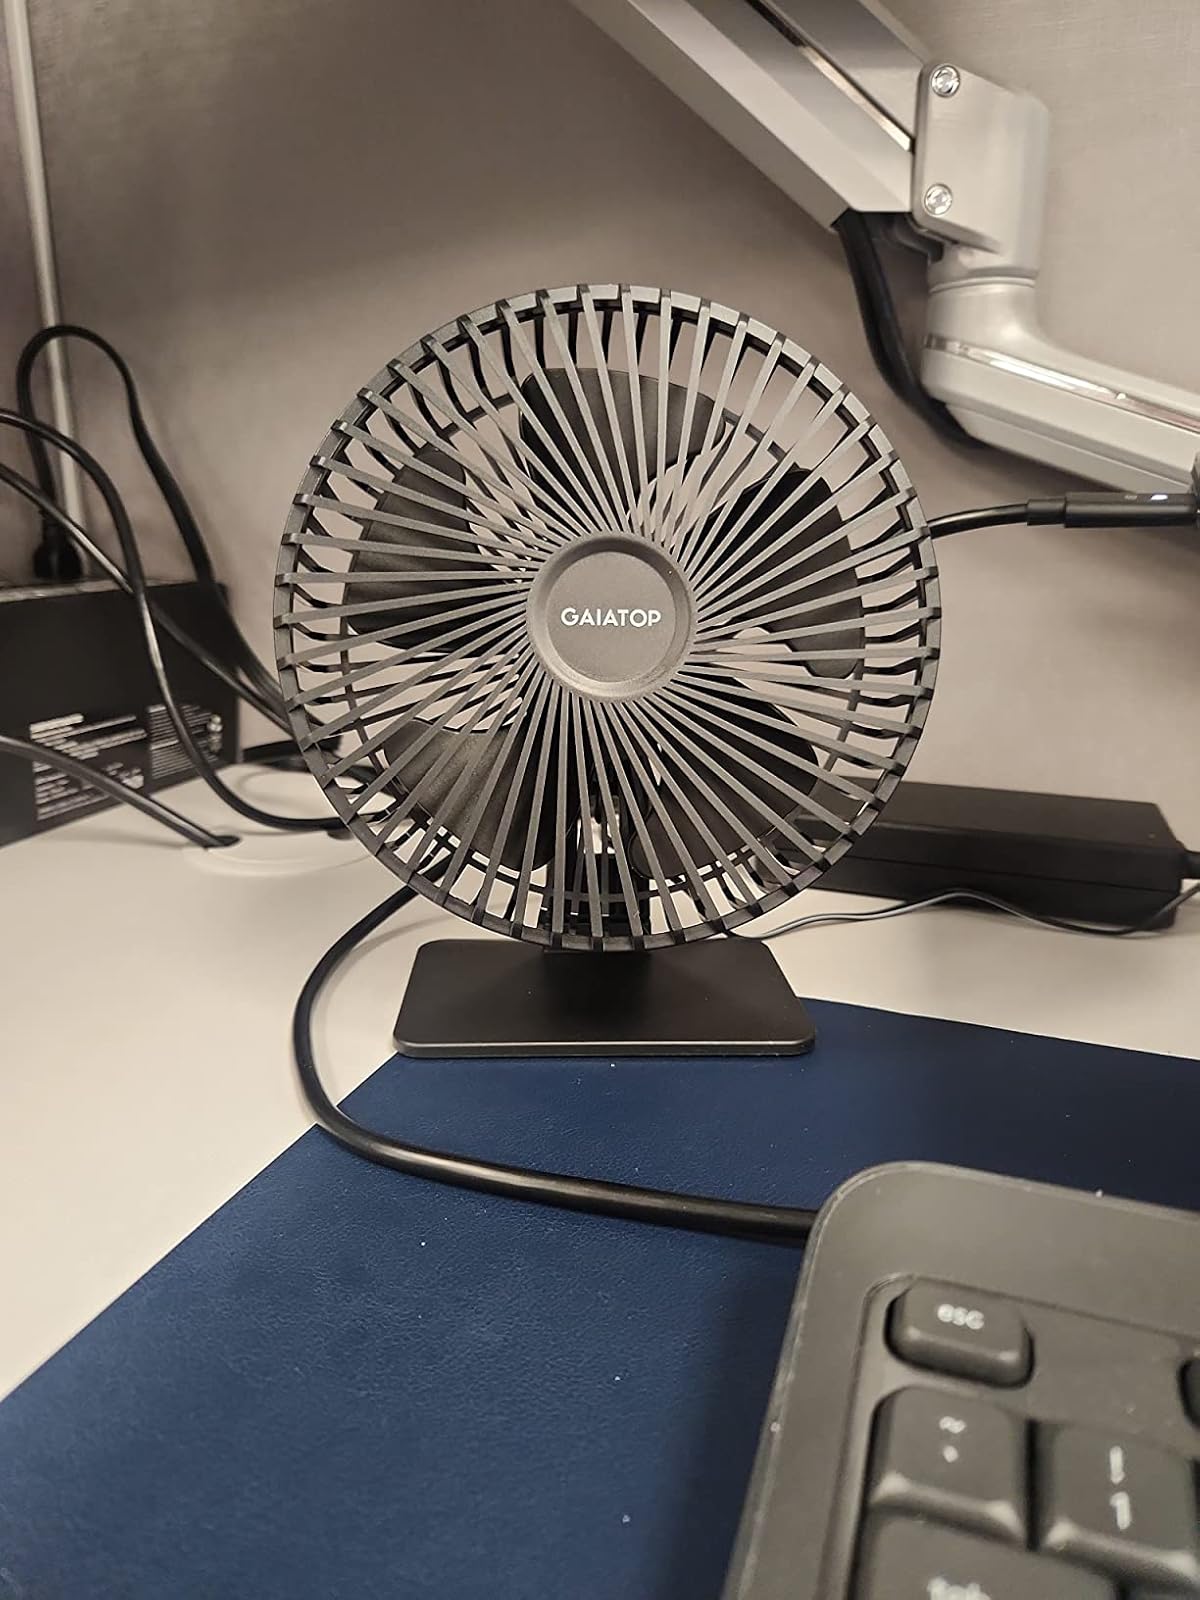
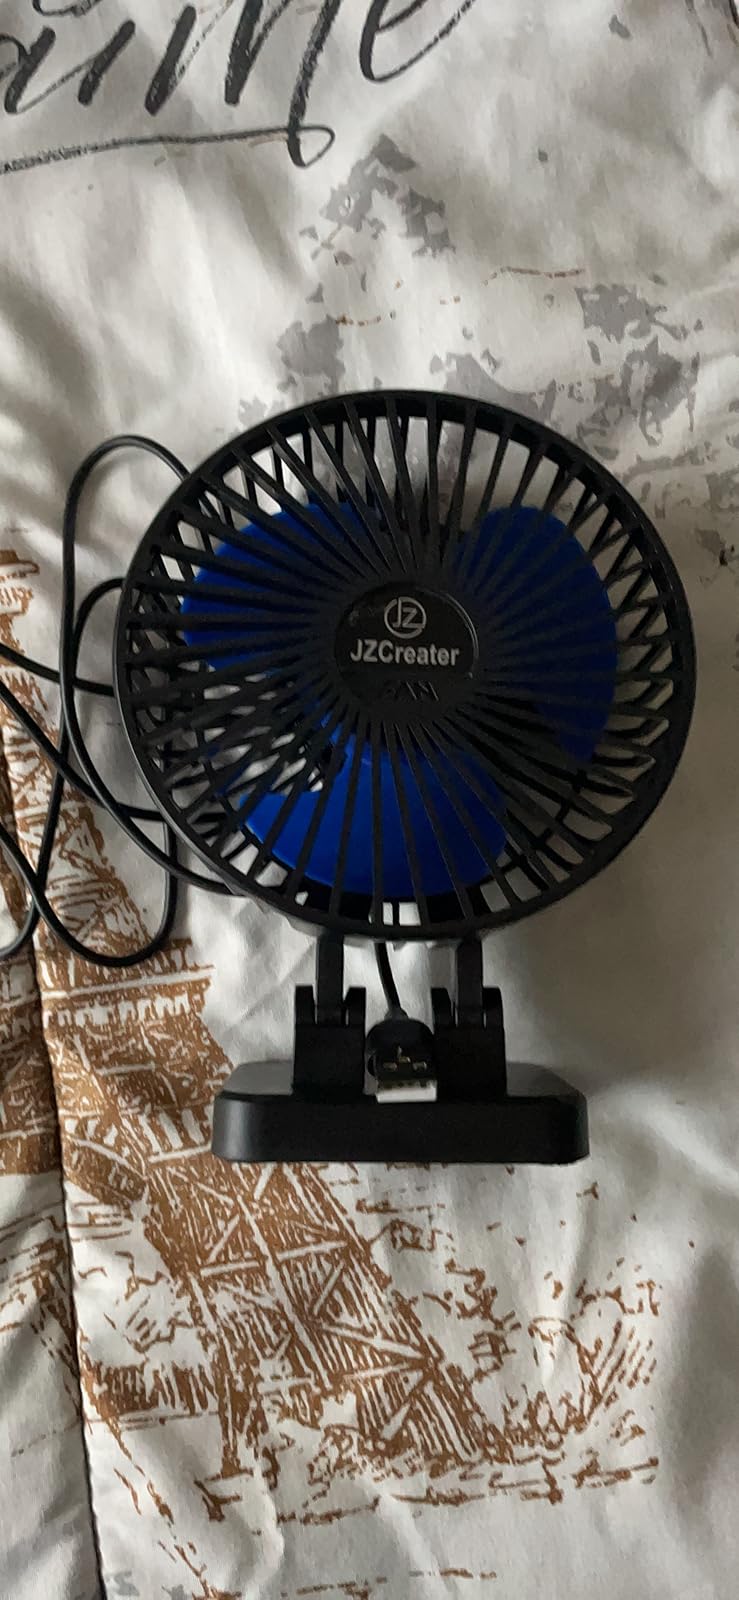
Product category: fan
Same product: no